Fairfax Moresby

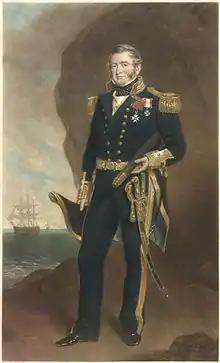
Sir Fairfax Moresby

Moresby became commanding officer of the sixth-rate HMS "Menai" in April 1819 and went on to be senior naval officer at the Cape of Good Hope early in 1820 and then senior officer at Mauritius in 1821, with orders to suppress the slave trade: he concluded the Moresby Treaty with Seyyid Said, the imam of Muscat in September 1822 restricting the scope of local slave trading and conferring on English warships the right of searching and seizing local vessels. In one action he boarded the schooner "Camilla" and freed 140 slaves. Moresby became commanding officer of the third-rate HMS "Pembroke" in the Mediterranean Fleet in January 1837 and commanding officer of the third-rate HMS "Canopus" in the Channel Squadron in March 1845.